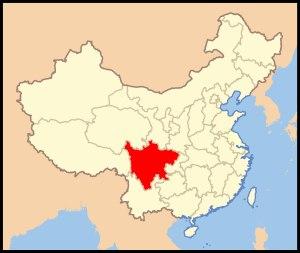
Chronologie de l'Asie
Le syllabaire yi est un syllabaire permettant d'écrire le nosu, une variété de langue tibéto-birmane parlée au Sichuan. Cette écriture a été standardisée en 1979 et est désormais enseignée à l'école.